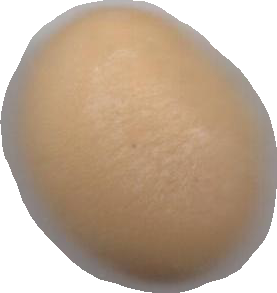
Variety: Grobogan